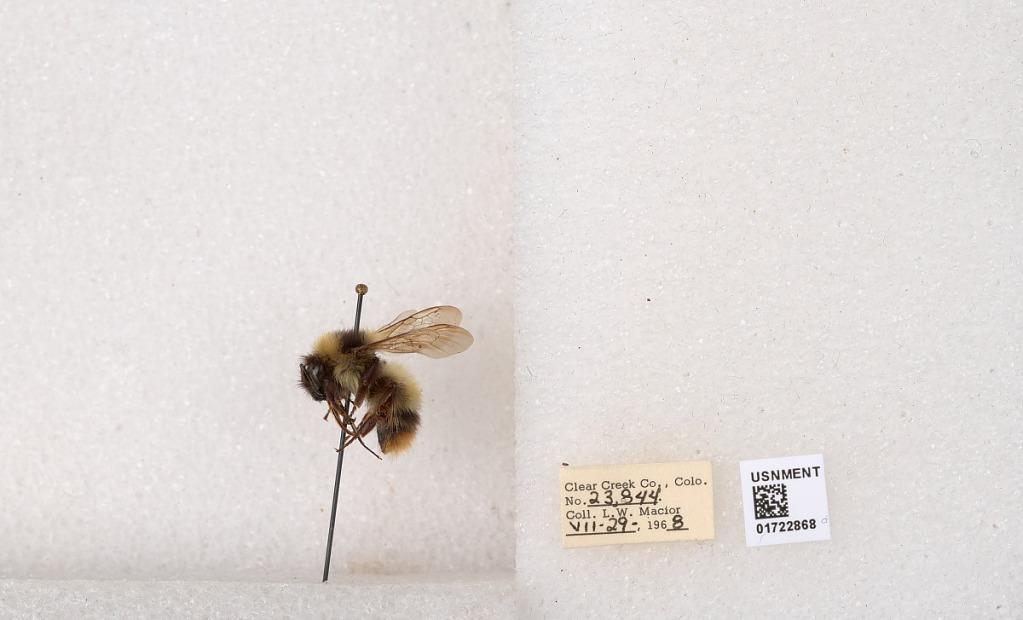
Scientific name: Bombus kirbyellus
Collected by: L. Macior
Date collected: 1968-7-29
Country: United States
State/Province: Colorado
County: Clear Creek
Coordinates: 39.6891, -105.644